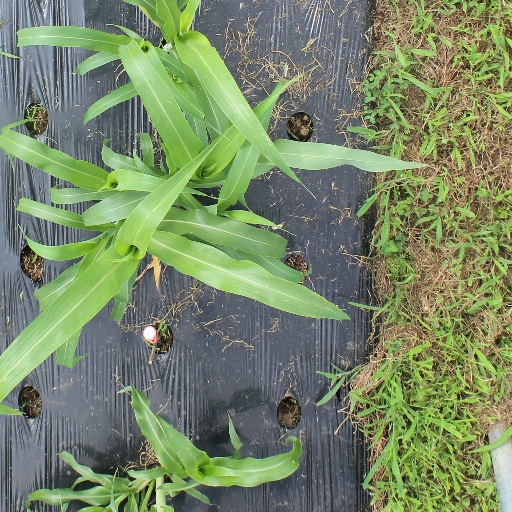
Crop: sorghum